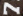
Number: 7